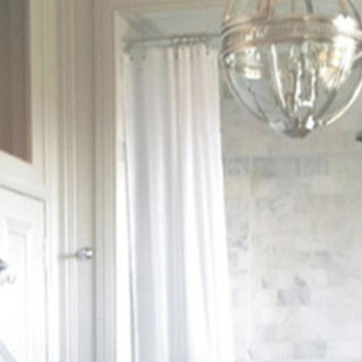
Material: mirror